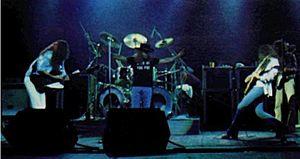
Lynyrd Skynyrd est un groupe rock américain originaire de Jacksonville en Floride.